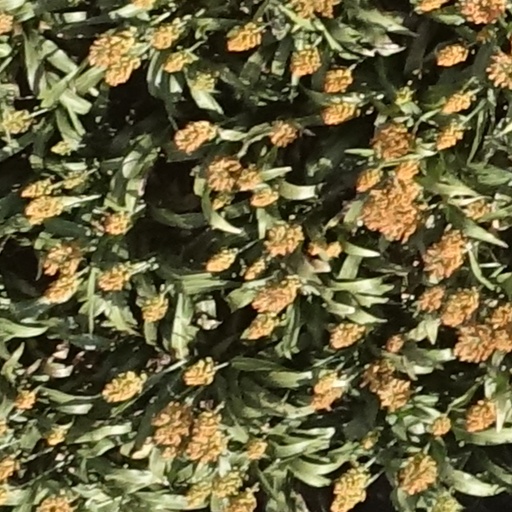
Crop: sorghum